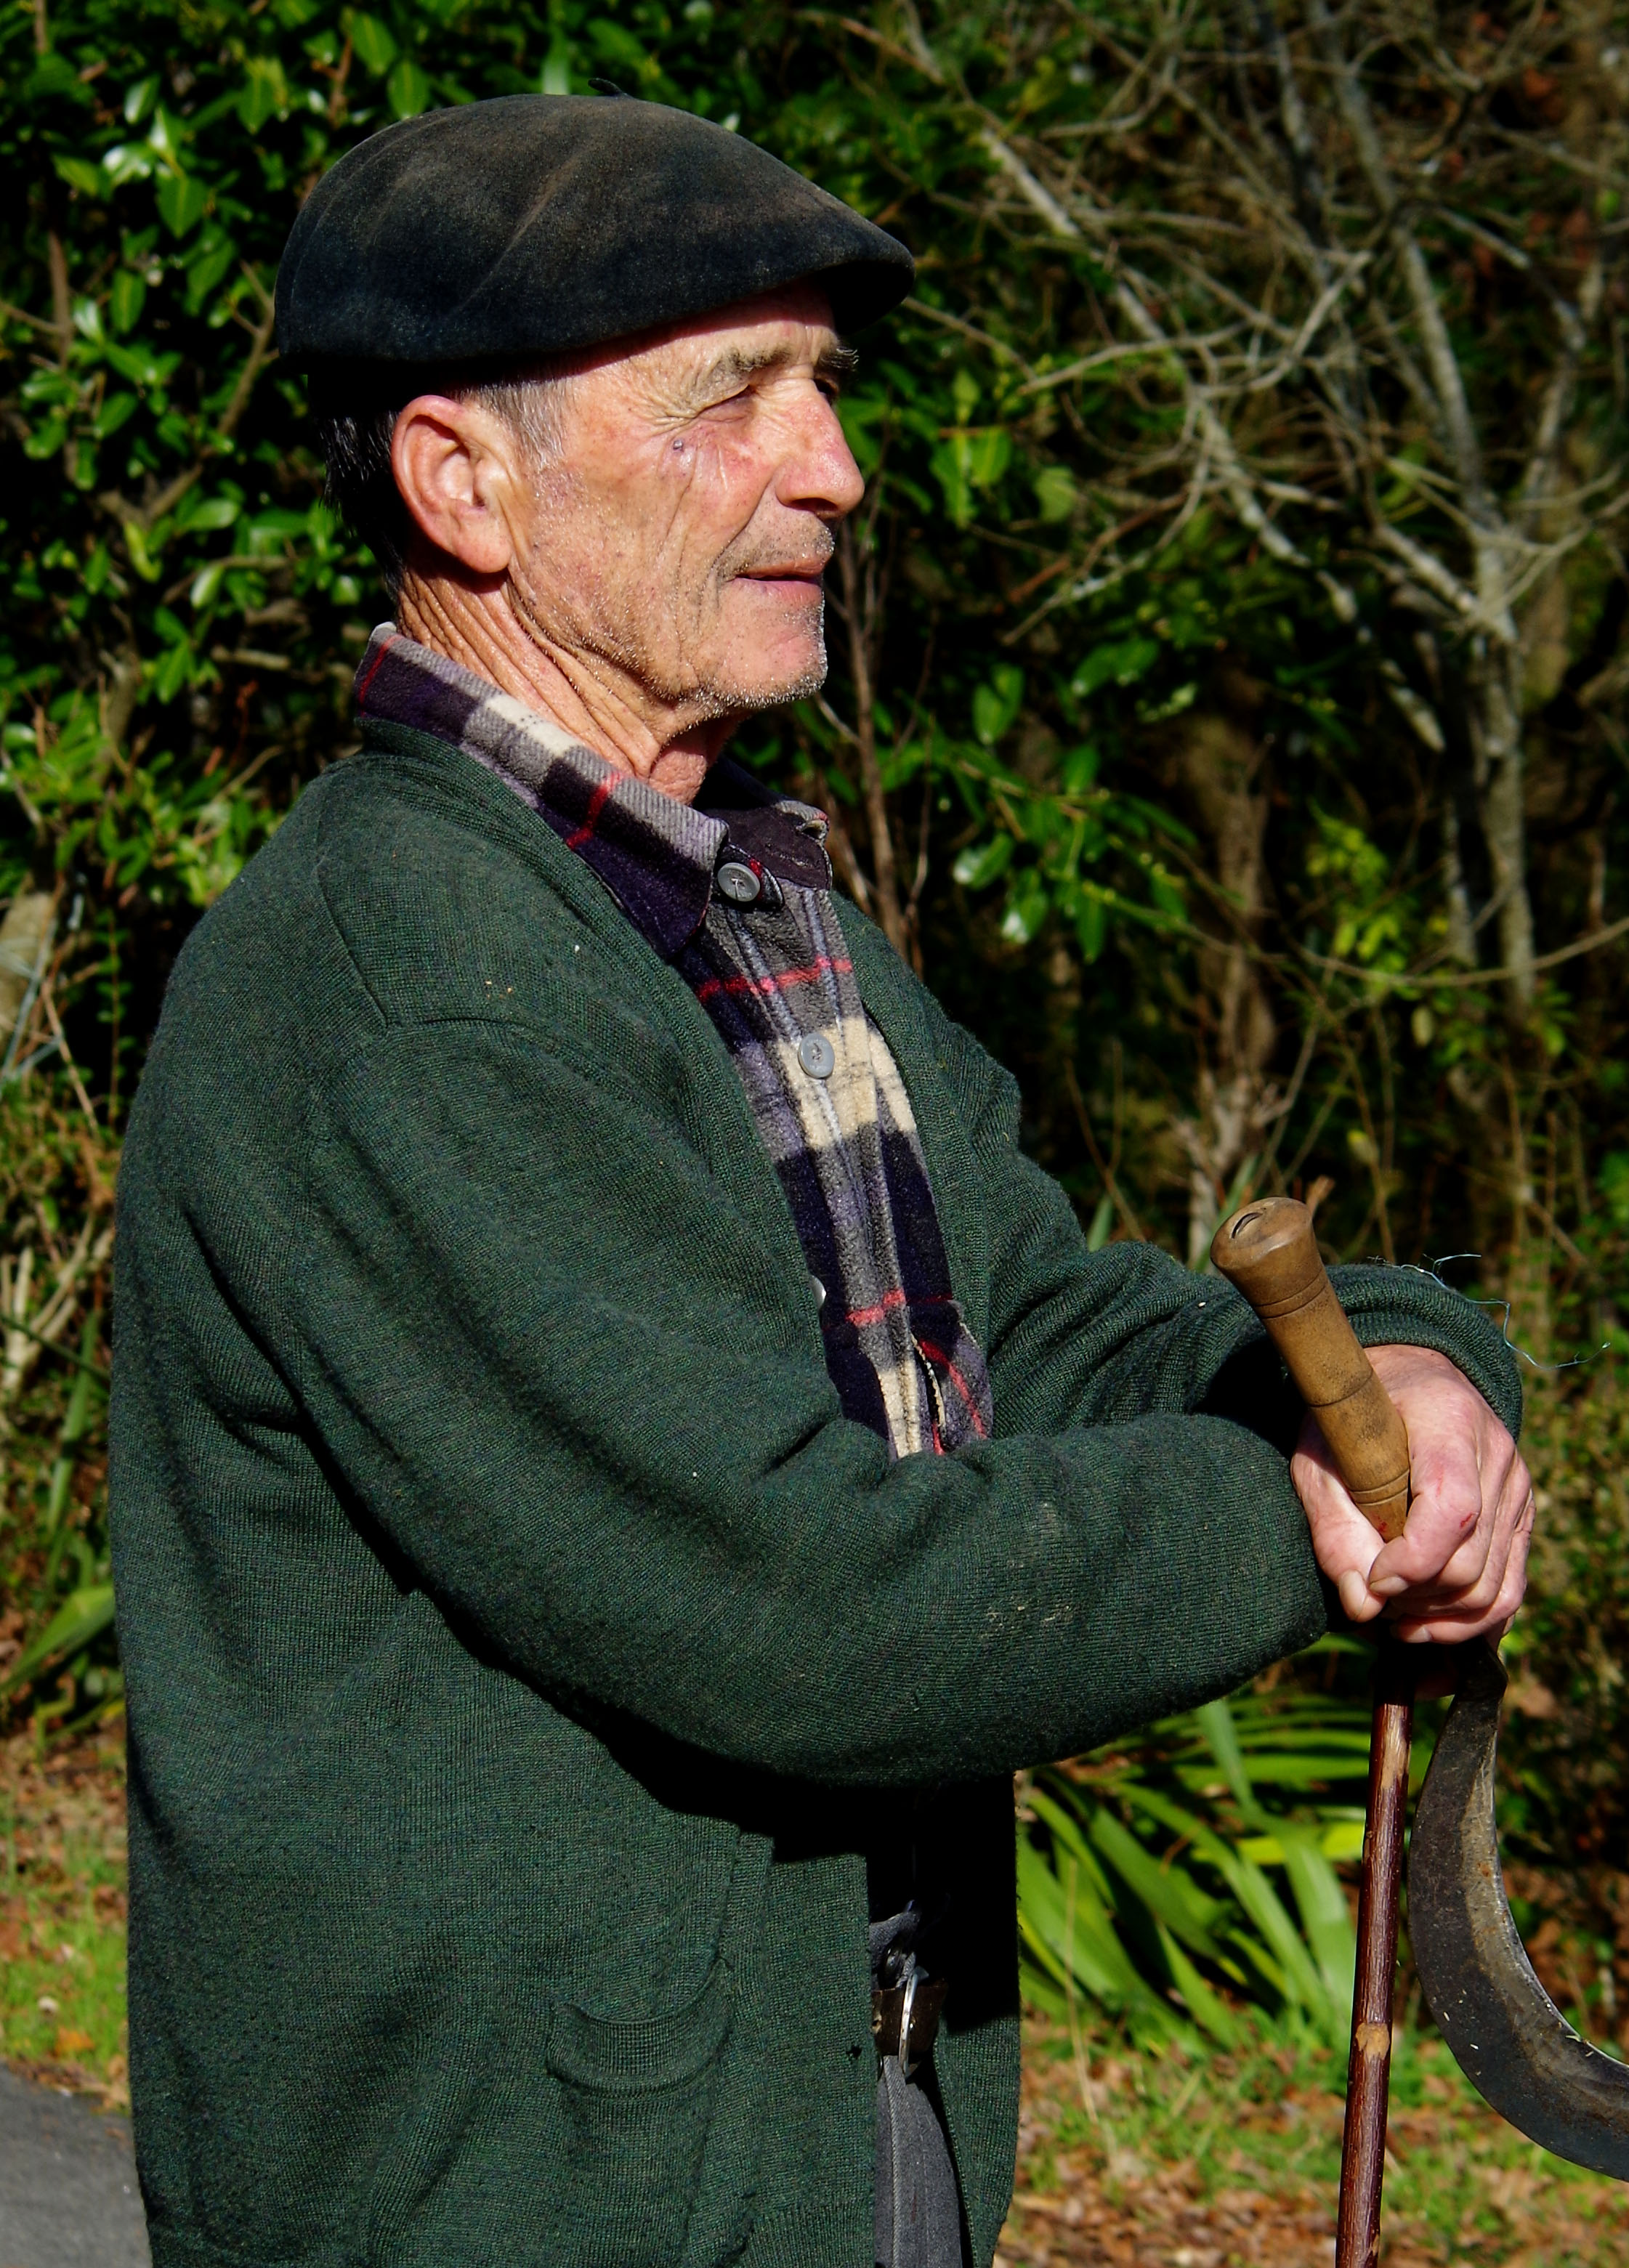
person, people, portrait, galicia, pontevedra, retrato, espana, ggl1, gaby1, varios, some, gphoto, pontevedragaliciaespaa, pentaxk30, pentax80320, galiciarural